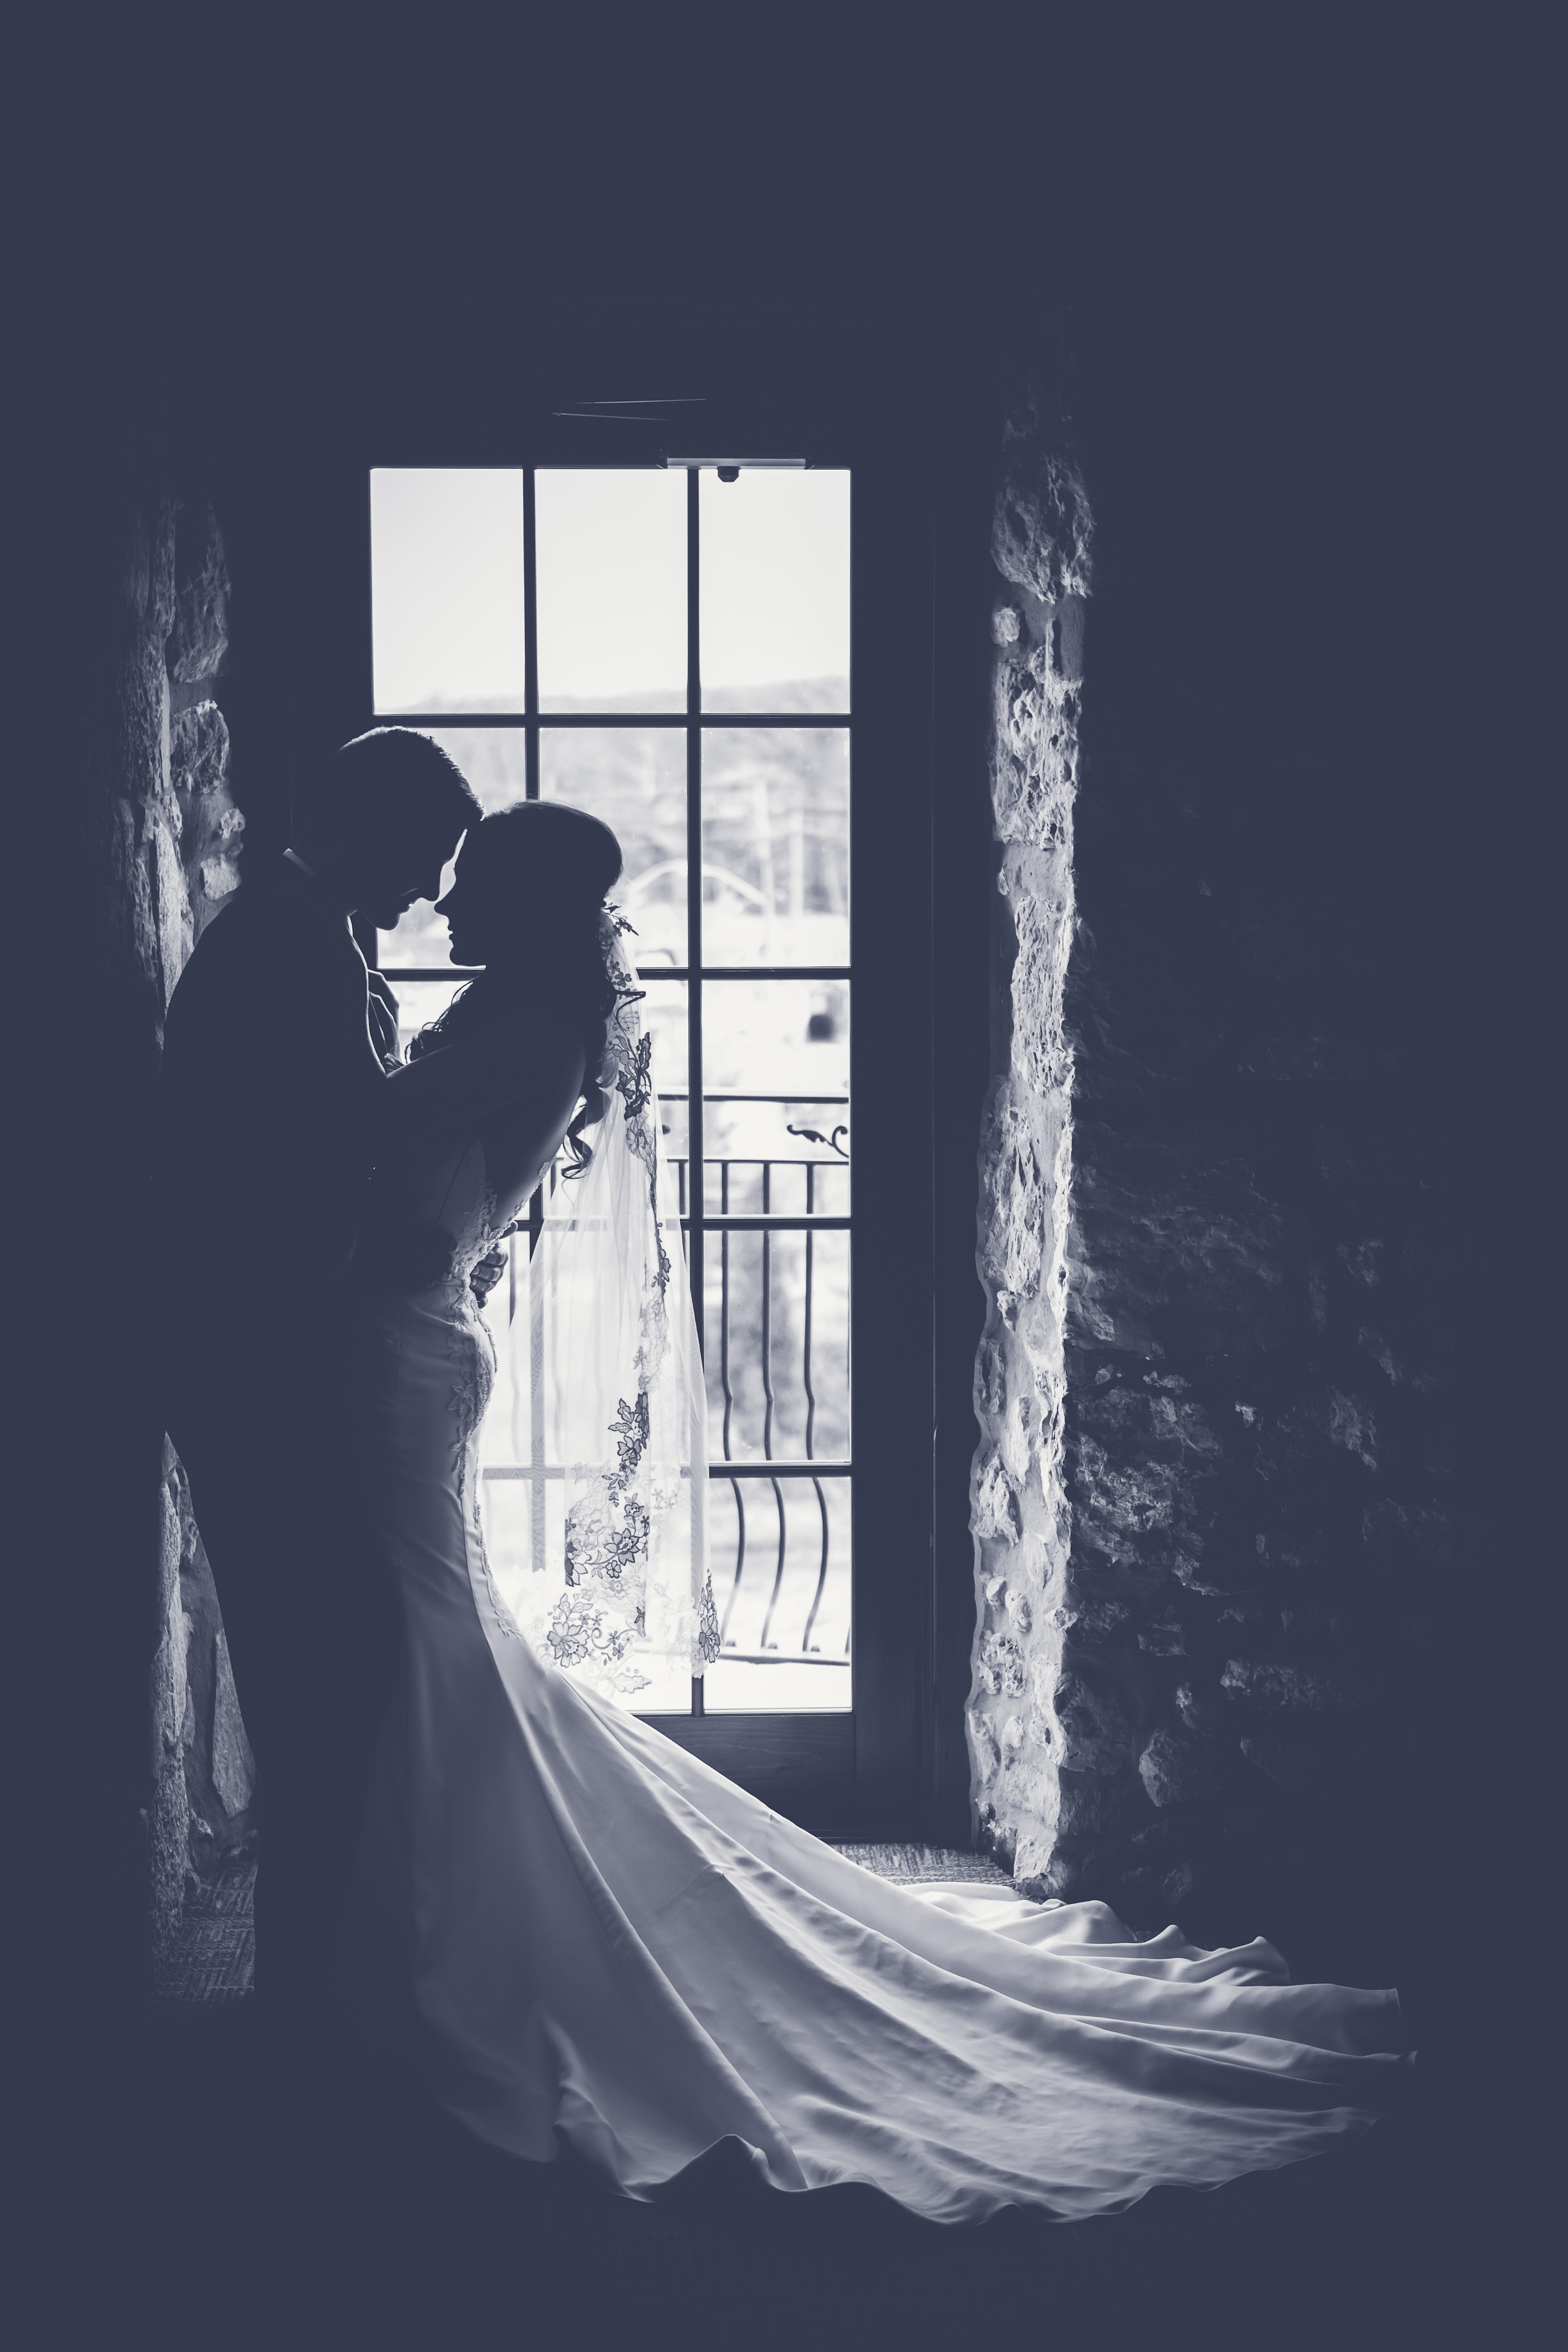
man, silhouette, black and white, people, woman, white, photography, dark, couple, darkness, black, monochrome, bride, groom, door, marriage, art, sketch, drawing, illustration, image, modern art, monochrome photography